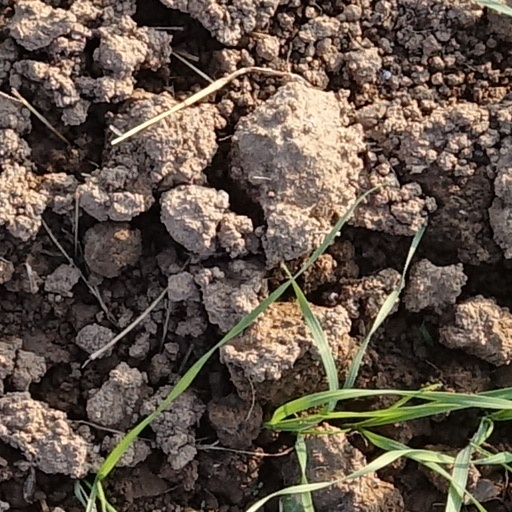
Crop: wheat